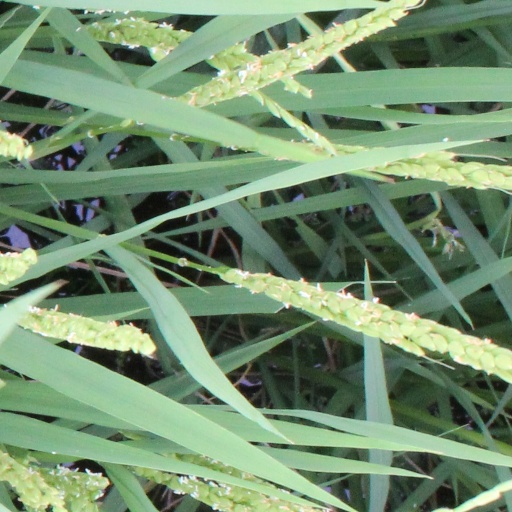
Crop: rice